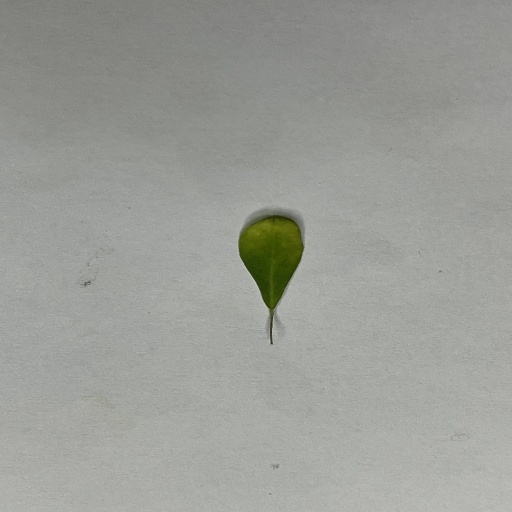
Species: Sojina
Leaf condition: Bacterial Spot